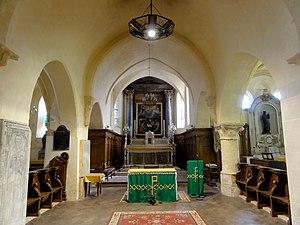
Chœur, vue vers l'est.
L'église Saint-Rémi est une église catholique paroissiale située à Asnières-sur-Oise, en France. Elle se situerait à l'emplacement d'un oratoire primitif, bâti au VIᵉ siècle à un emplacement désigné par saint Rémi lui-même. L'église d'Asnières-sur-Oise, sans doute déjà dédiée à Saint-Rémi, est donnée à l'abbaye de Saint-Denis en 775, et la paroisse est mentionnée dans un acte de 907. Un nouveau chœur roman est édifié sans doute au premier quart du XIIᵉ siècle. Ses deux premières travées, voûtées en berceau, existent toujours et représentent la partie la plus ancienne de l'église actuelle. À la première période gothique, la nef est reconstruite avec des arcades en tiers-point retombant sur les chapiteaux de crochets de piliers cylindriques, sans voûtement, puis l'abside romane est remplacée par deux nouvelles travées avec un chevet à pans coupés, curieusement voûtées d'arêtes. Le clocher-porche doit dater de la même époque, et est considéré comme l'élément le plus intéressant de l'église.